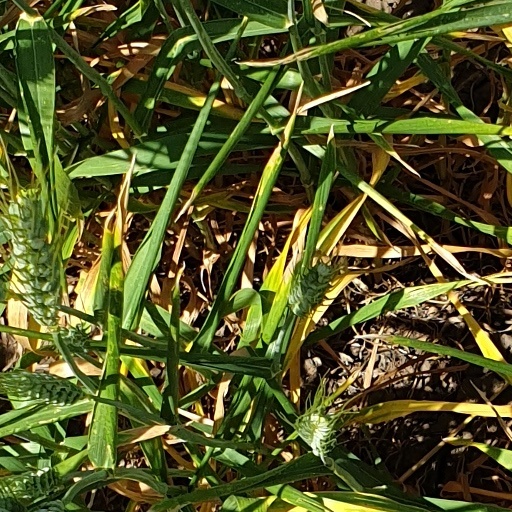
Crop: wheat